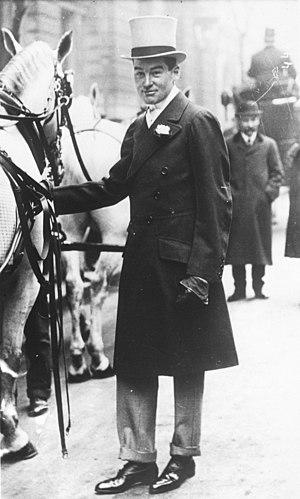
Alfred Gwynne Vanderbilt, le fameux millionnaire qui était à bord du Lusitania (paquebot coulé le 7 mai 1915 par un sous-marin allemand).